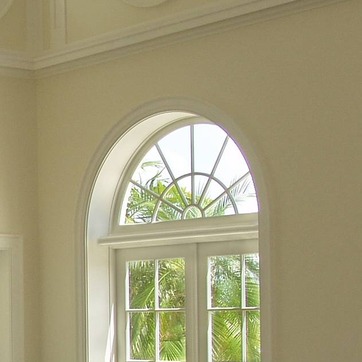
Material: glass